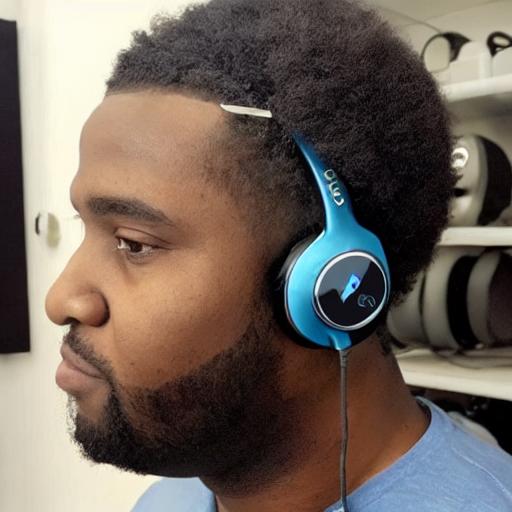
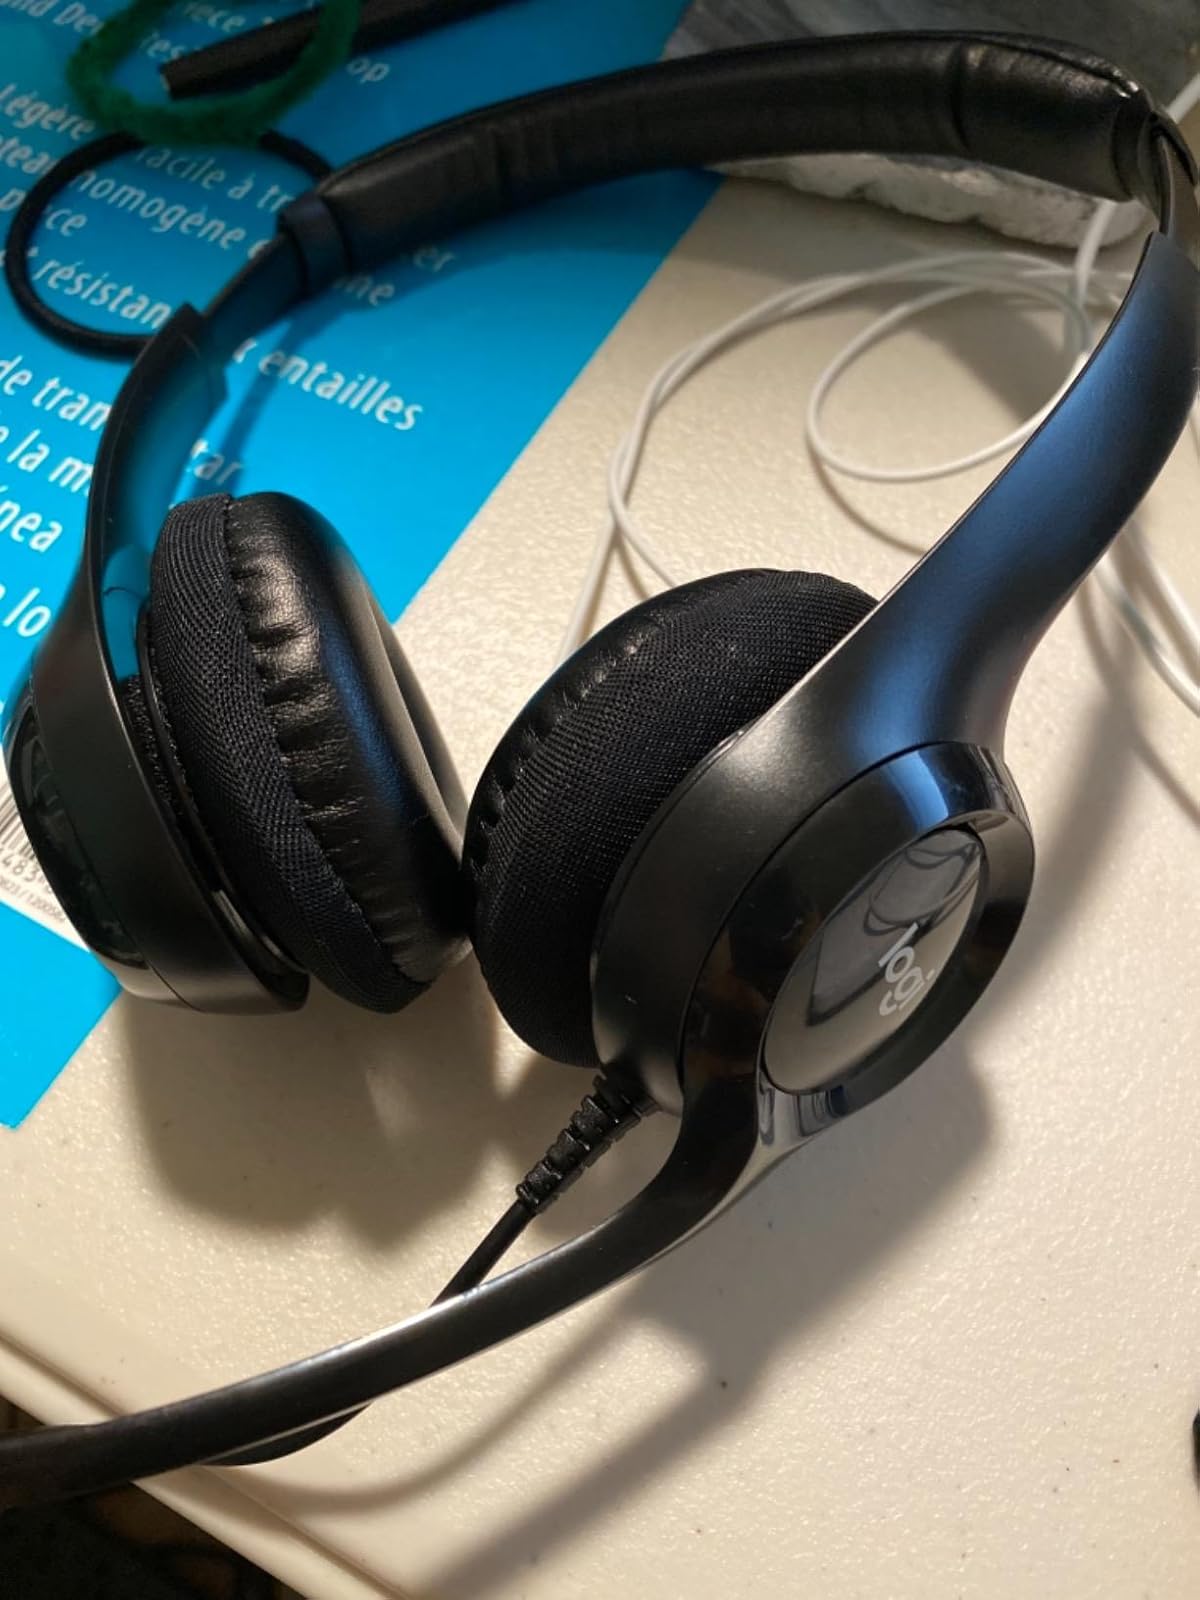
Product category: headphones
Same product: no